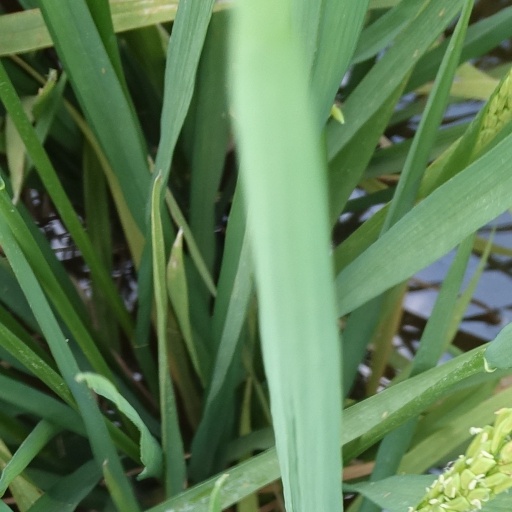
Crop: rice